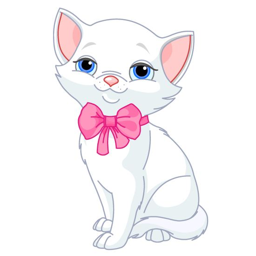
clip art of person waving by - #